Jordan Hicks (baseball)

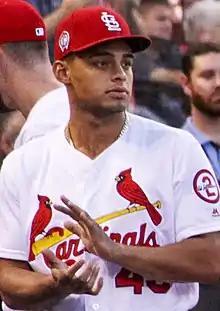
Hicks with the St. Louis Cardinals in 2018

Jordan McKinley Hicks (born September 6, 1996) is an American professional baseball pitcher for the Boston Red Sox of Major League Baseball (MLB). He has previously played in MLB for the St. Louis Cardinals, Toronto Blue Jays, and San Francisco Giants.